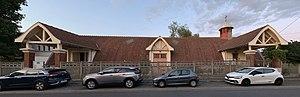
Église Notre-Dame d’Espérance de Villemomble.
Villemomble est une commune française située dans le département de la Seine-Saint-Denis, en région Île-de-France.
L'église Notre-Dame d’Espérance située rue de la Fosse aux Bergers à Villemomble dans le département de la Seine-Saint-Denis en région Île-de-France est une église affectée au culte catholique.